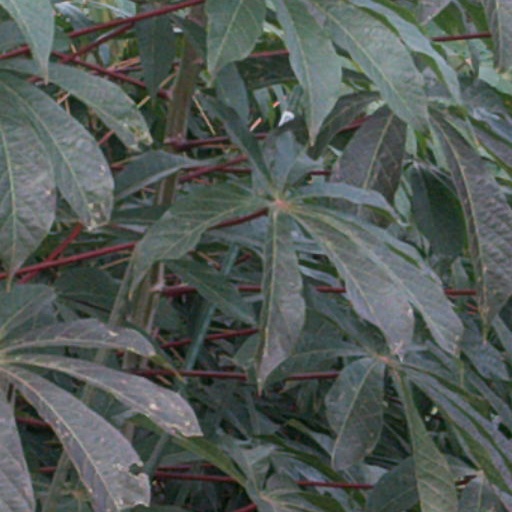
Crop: cassava